Oatmeal Crisp

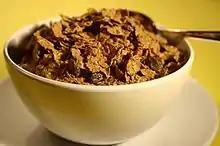
Oatmeal Crisp

Oatmeal Crisp is a breakfast cereal from General Mills. It consists of flattened oatmeal flakes glazed with a sugary coating. Discontinued, limited edition or limited market varieties of the original have included Oatmeal Crisp Almond, Oatmeal Crisp Apple Crisp, Oatmeal Crisp Crunchy Almond, Oatmeal Crisp with Hearty Raisins, Oatmeal Crisp Raisin, Oatmeal Raisin Crisp, Oatmeal Crisp Maple Brown Sugar, Oatmeal Crisp Maple Nut Flavour, Oatmeal Crisp Vanilla, Oatmeal Crisp Vanilla Yogurt.